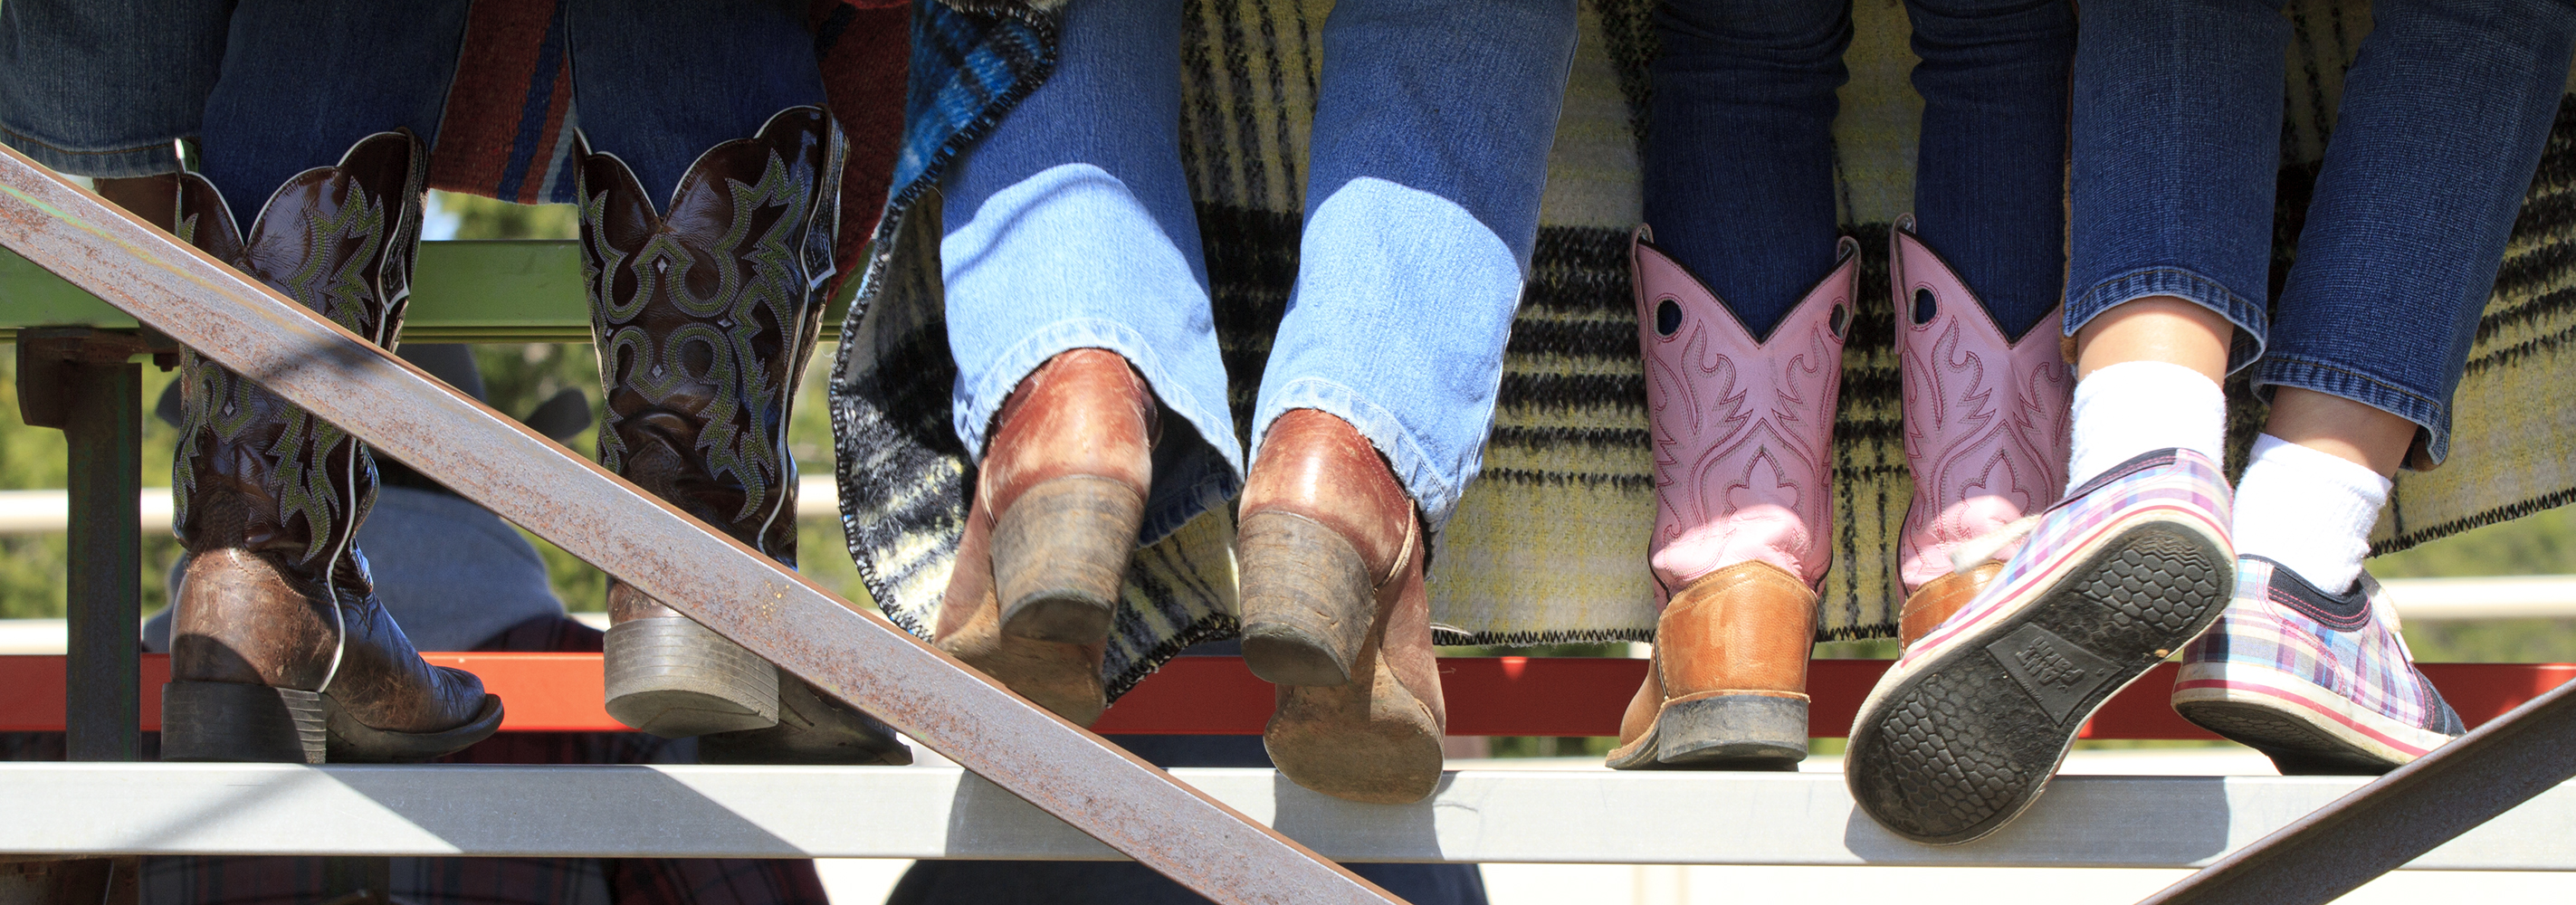
shoe, color, footwear, oklahoma, larrysmith, wichitamountains